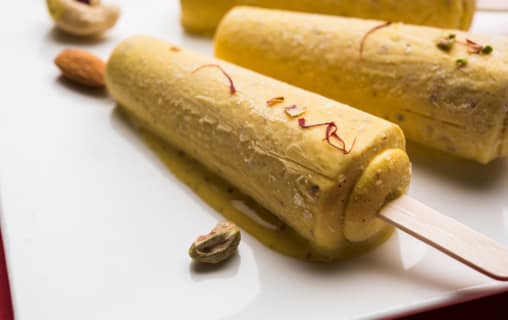
Dish: kulfi